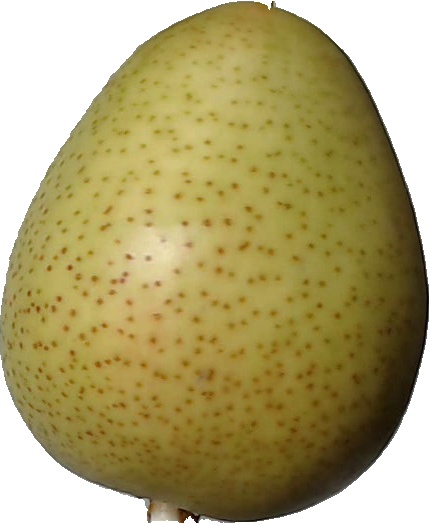
Label: pear_1